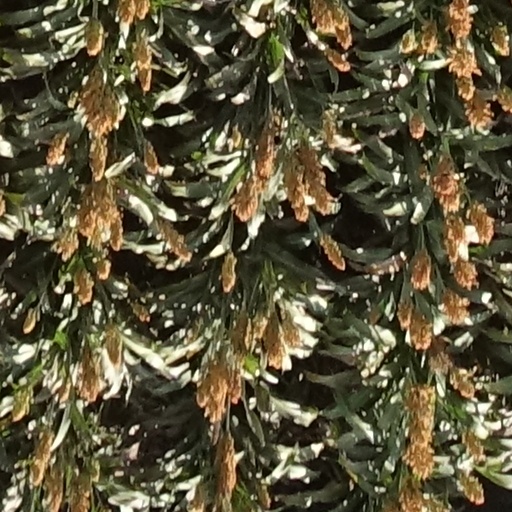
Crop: sorghum